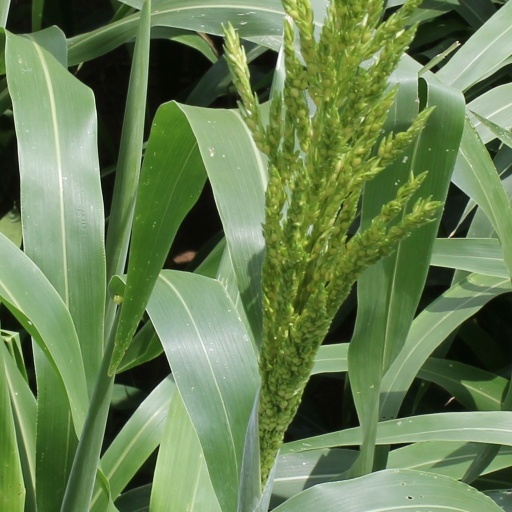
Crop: sorghum